Steve Nash

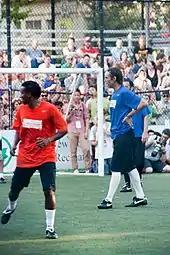
Nash contemplated a soccer career before deciding to focus on basketball full-time.

In 2001, Nash met Alejandra Amarilla in New York City. They married in June 2005 and had twin daughters and a son. On the day of his son's birth, Nash made a statement to "Life & Style" in which he announced the birth but called it a "bittersweet moment", revealing that he and his wife had "lived separately for the past several months" and were "in the process of dissolving" their marriage. In March 2016, Nash became engaged to Lilla Frederick, a former Pepperdine University and junior women's U.S. team volleyball player. They married in September 2016. The couple have a son and a daughter.